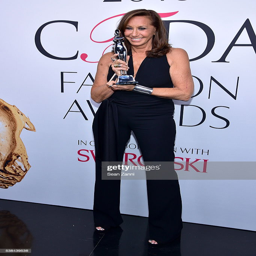
celebrity , winner of award in honor of award attends awards .